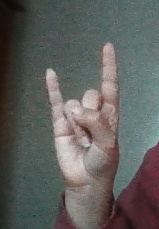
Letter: la